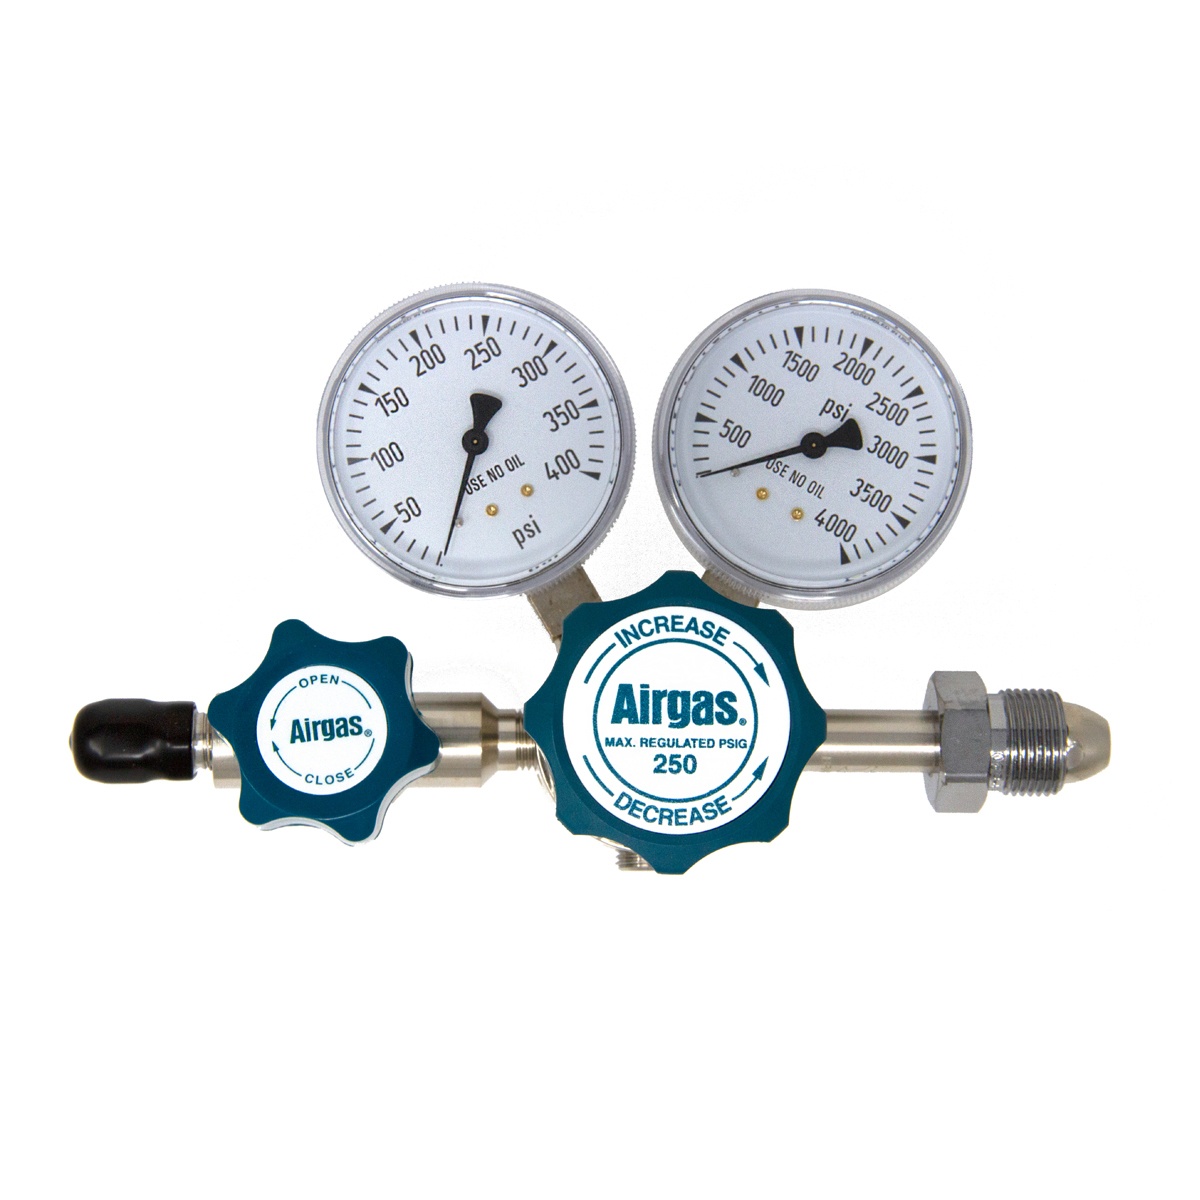
Airgas® Model N245F320 Brass High Purity Two Stage Pressure Regulator With 1/4" FNPT Connection And Non-Lubricated Check Valve
Item Details This series of two-stage, high-purity regulators is designed for non-corrosive analytical and process applications requiring precise, stable, delivery pressure control. The two-stage design yields a delivery pressure of less than 0.02/100 psi inlet change. These regulators come with a CGA-nipple that has a special high-purity, non-lubricated check valve incorporated into nose and prevents air and contaminants from entering the gas stream during cylinder change out. This creates consistencies in processes and extends column life in GC applications. This regulator also has both a front and rear panel mount bonnet to allow for easy panel mounting. Convoluted stainless steel diaphragms with metal-to-metal seals provide excellent regulating characteristics and allow for internal vacuum purging. The metal-to-metal diaphragm seal prevents contamination by eliminating the need for a soft seal and provides a leak-rate design of less than 2 x 10-8 ccs helium. This minimizes cleanup time in vacuum purging and yields lower residual contaminant levels. A diaphragm packless outlet valve with a 1/4" compression fitting is provided for flow control and to maintain system purity. Captured bonnet ports with optional vent adapters are standard on both stages and allow for the venting of hazardous gases in the event of diaphragm failure. These regulators are ultrasonically cleaned for the most demanding high-purity service. Features Encapsulated Filter Seat Assembly: For added gas stream purity and extended service life. Convoluted Stainless Steel Diaphragms: Provides superior leak integrity without contamination from a non-metallic liner or seal. Bonnet Vent Ports (with Optional Bonnet Vent adapters): Allows venting of hazardous gases in the event of diaphragm failure. Metal-to-Metal Seal: For High Purity. Standard Threaded Bonnet (with Optional Collar-Mount Nuts): For easy panel mounting. Diaphragm Packless Valve (with 1/4” Compression Fitting): Promotes system purity. Six Outlet Pressure Ranges: Provides application pressure compatibility. Panel Mount Bonnets: Front and rear. Specifications Maximum Inlet Pressure: 3,500 psig Inlet Gauge Range: 0 - 4,000 psig Outlet Pressure Range: 0 - 250 psig Capacity (scfh @ Max Del. Pressure): 850 Delivery Gauge Range: 0 - 400 psig Flow Capacity: Cv= 0.1 Ambient Operating Temperature: -40° F to +165° F Designed Leak Rate: 2 x10-8 ccs (helium) Weight: 5.2 lbs Ports: (5) 1/4" FNPT Decay Inlet Characteristic: 0.02/100 psi Seat: PTFE Filter: 316 Stainless Steel Product Attributes Model » N245F320 Usage » High Purity Material » Brass Regulator Type » Two Stage Regulator Inlet Connection » 1/4" FNPT Outlet Connection » 1/4" Compression Max Outlet Pressure » 250 psig Gauge Diameter » 2 1/2" » Show more details and specs
Brand: Airgas
Category: Hardware > Tools > Measuring Tools & Sensors > Gas Detectors > Combustible Gas Detectors